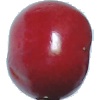
Label: Cherry 2